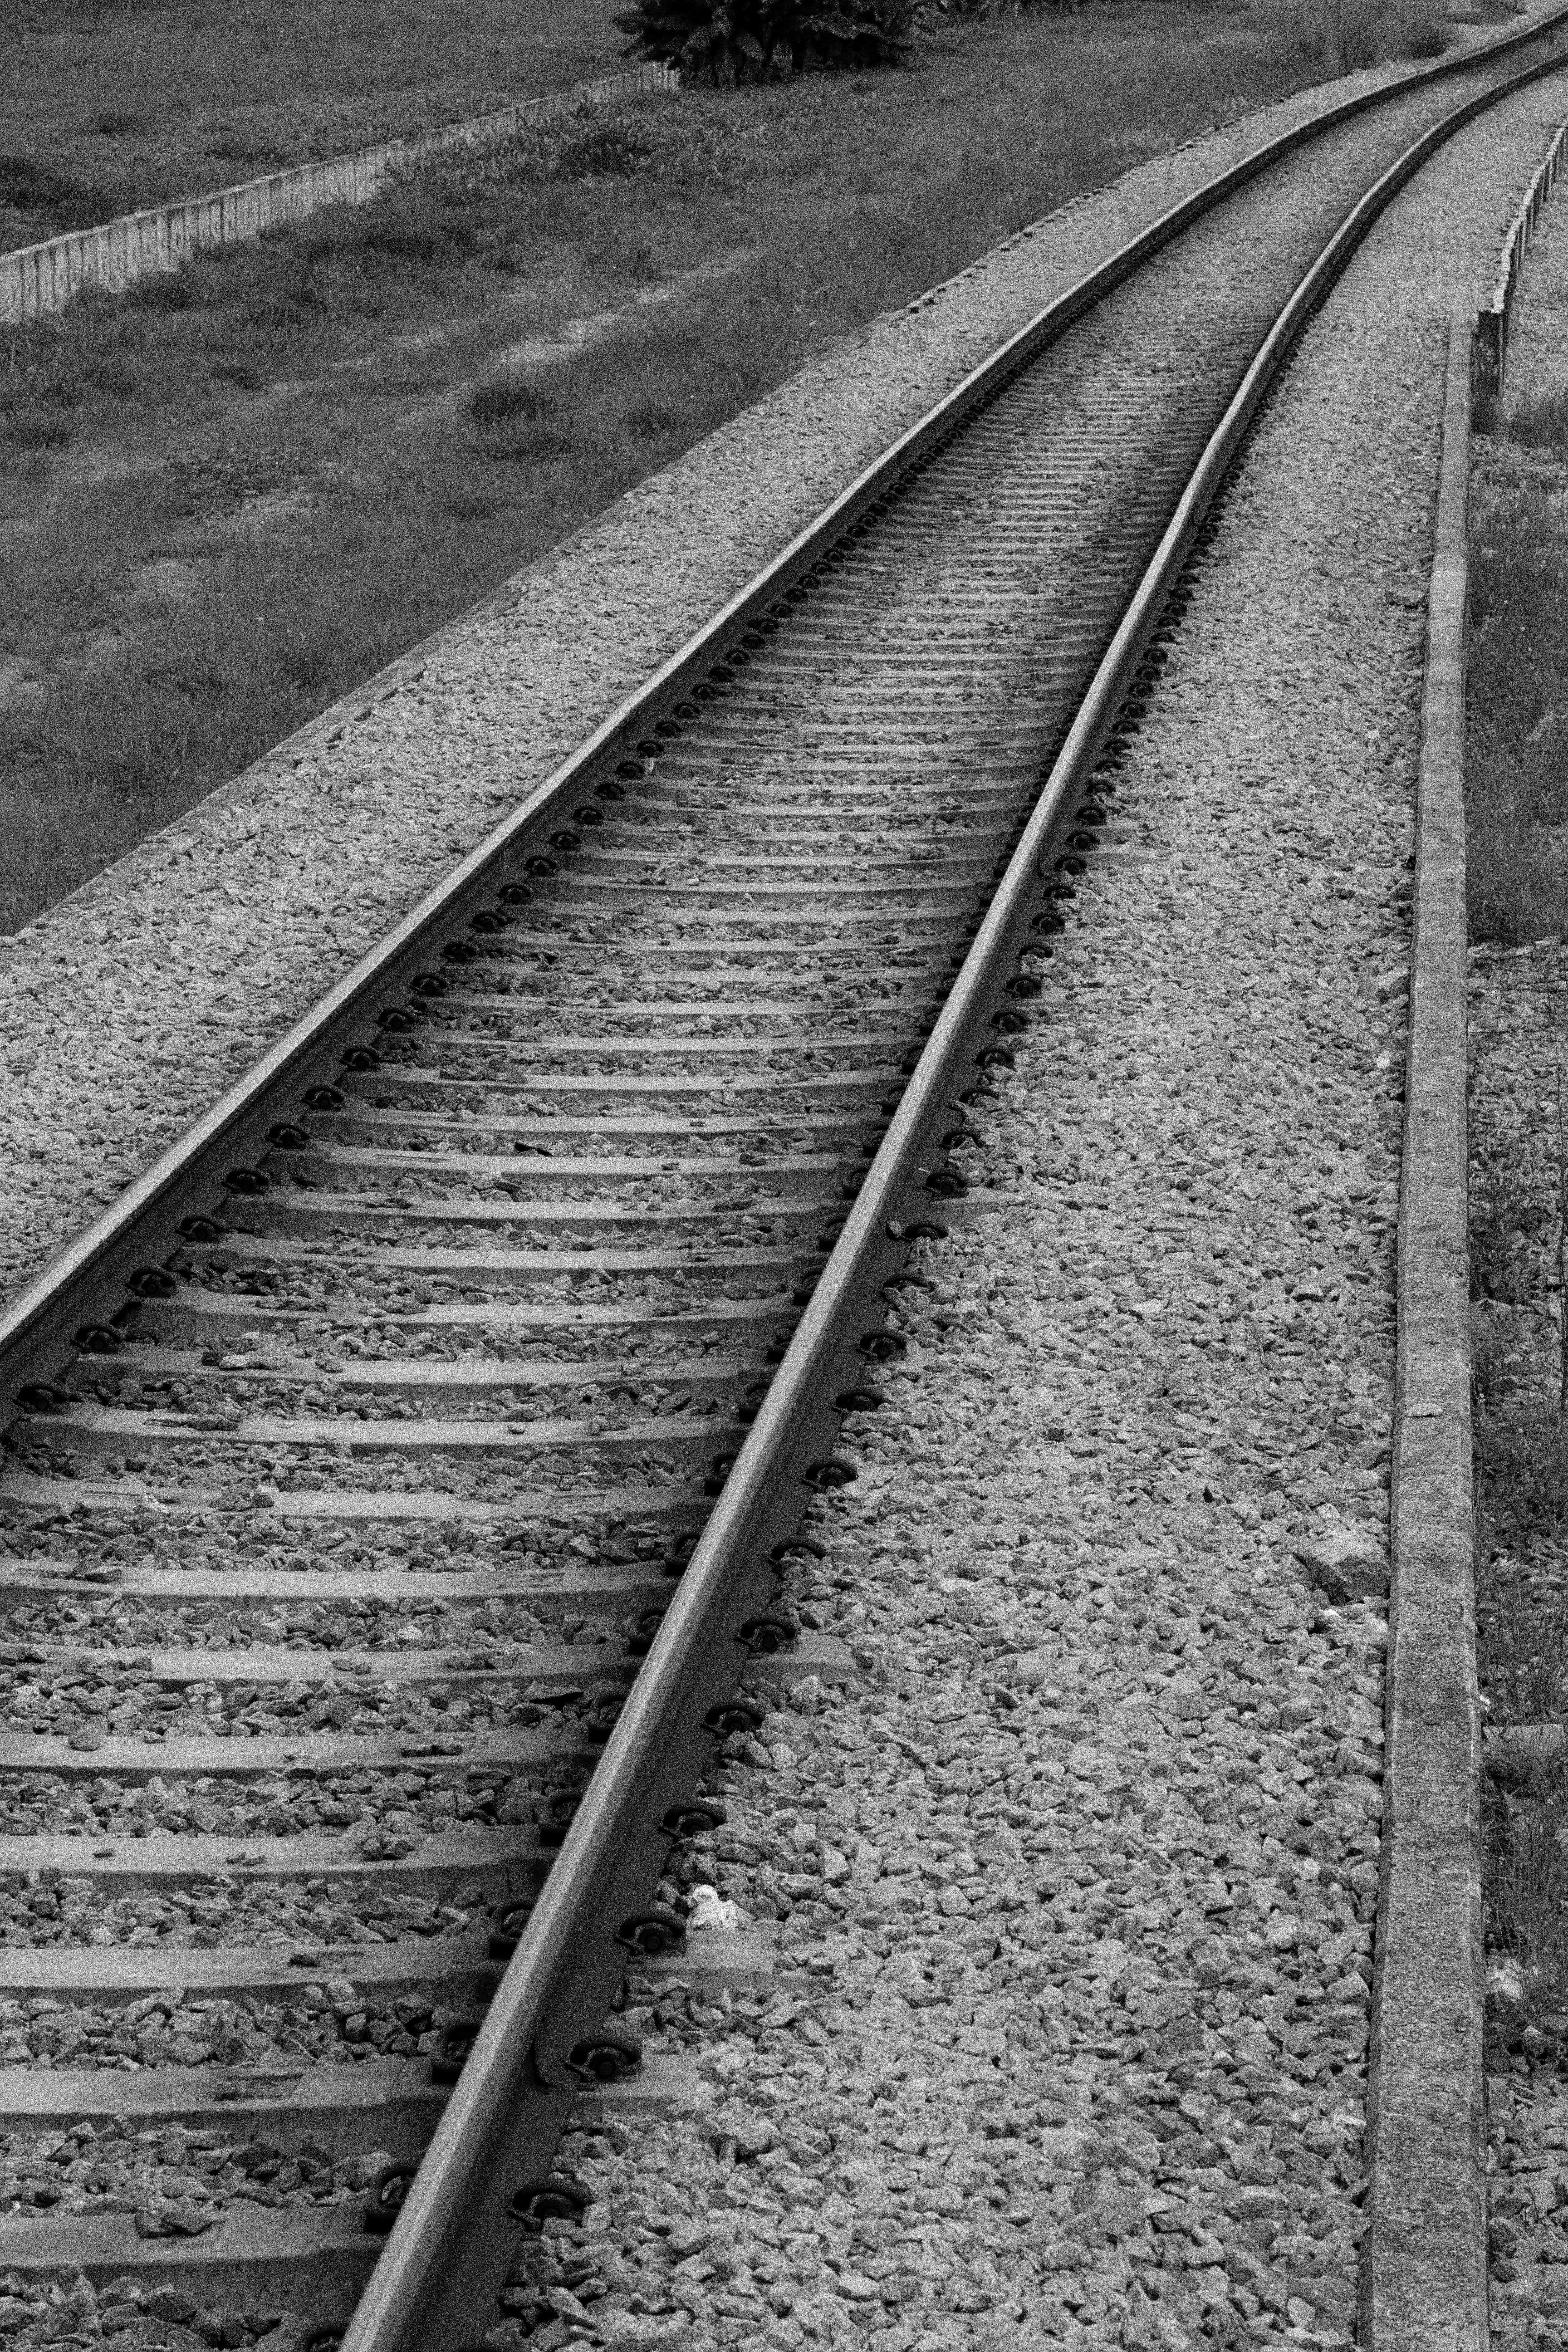
black and white, track, transport, line, vehicle, monochrome, lane, shape, rail transport, road surface, monochrome photography